Angkerbatu

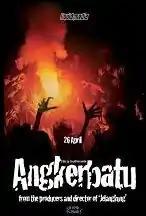

Angkerbatu is a 2007 Indonesian horror film directed by Jose Poernomo.